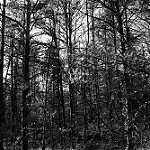
Label: B & W